Ford Taurus (fifth generation)

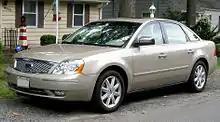
The 5G Taurus was an upgraded and rebranded Five Hundred.

Ford originally introduced the 2008 model as the Ford Five Hundred, presenting press releases and featuring the car at the January 2007 Detroit International Auto Show. The car was subsequently rebranded as the Taurus at the behest of Ford CEO Allan Mulaney.